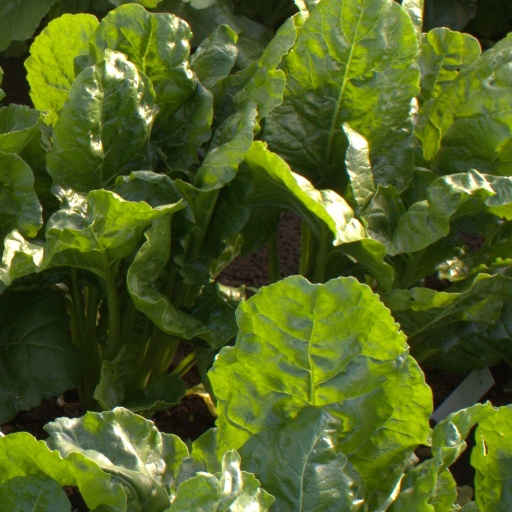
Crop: sugar beet